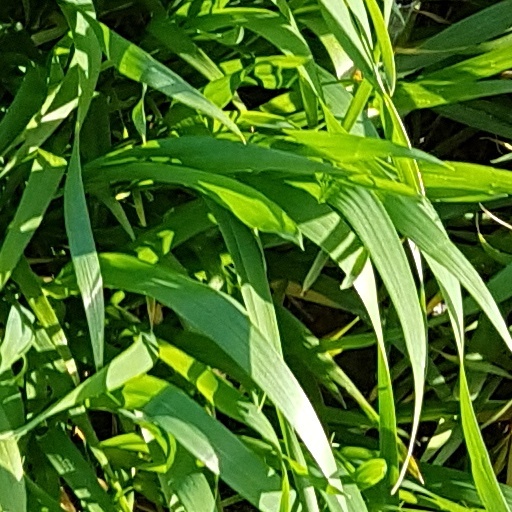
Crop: wheat